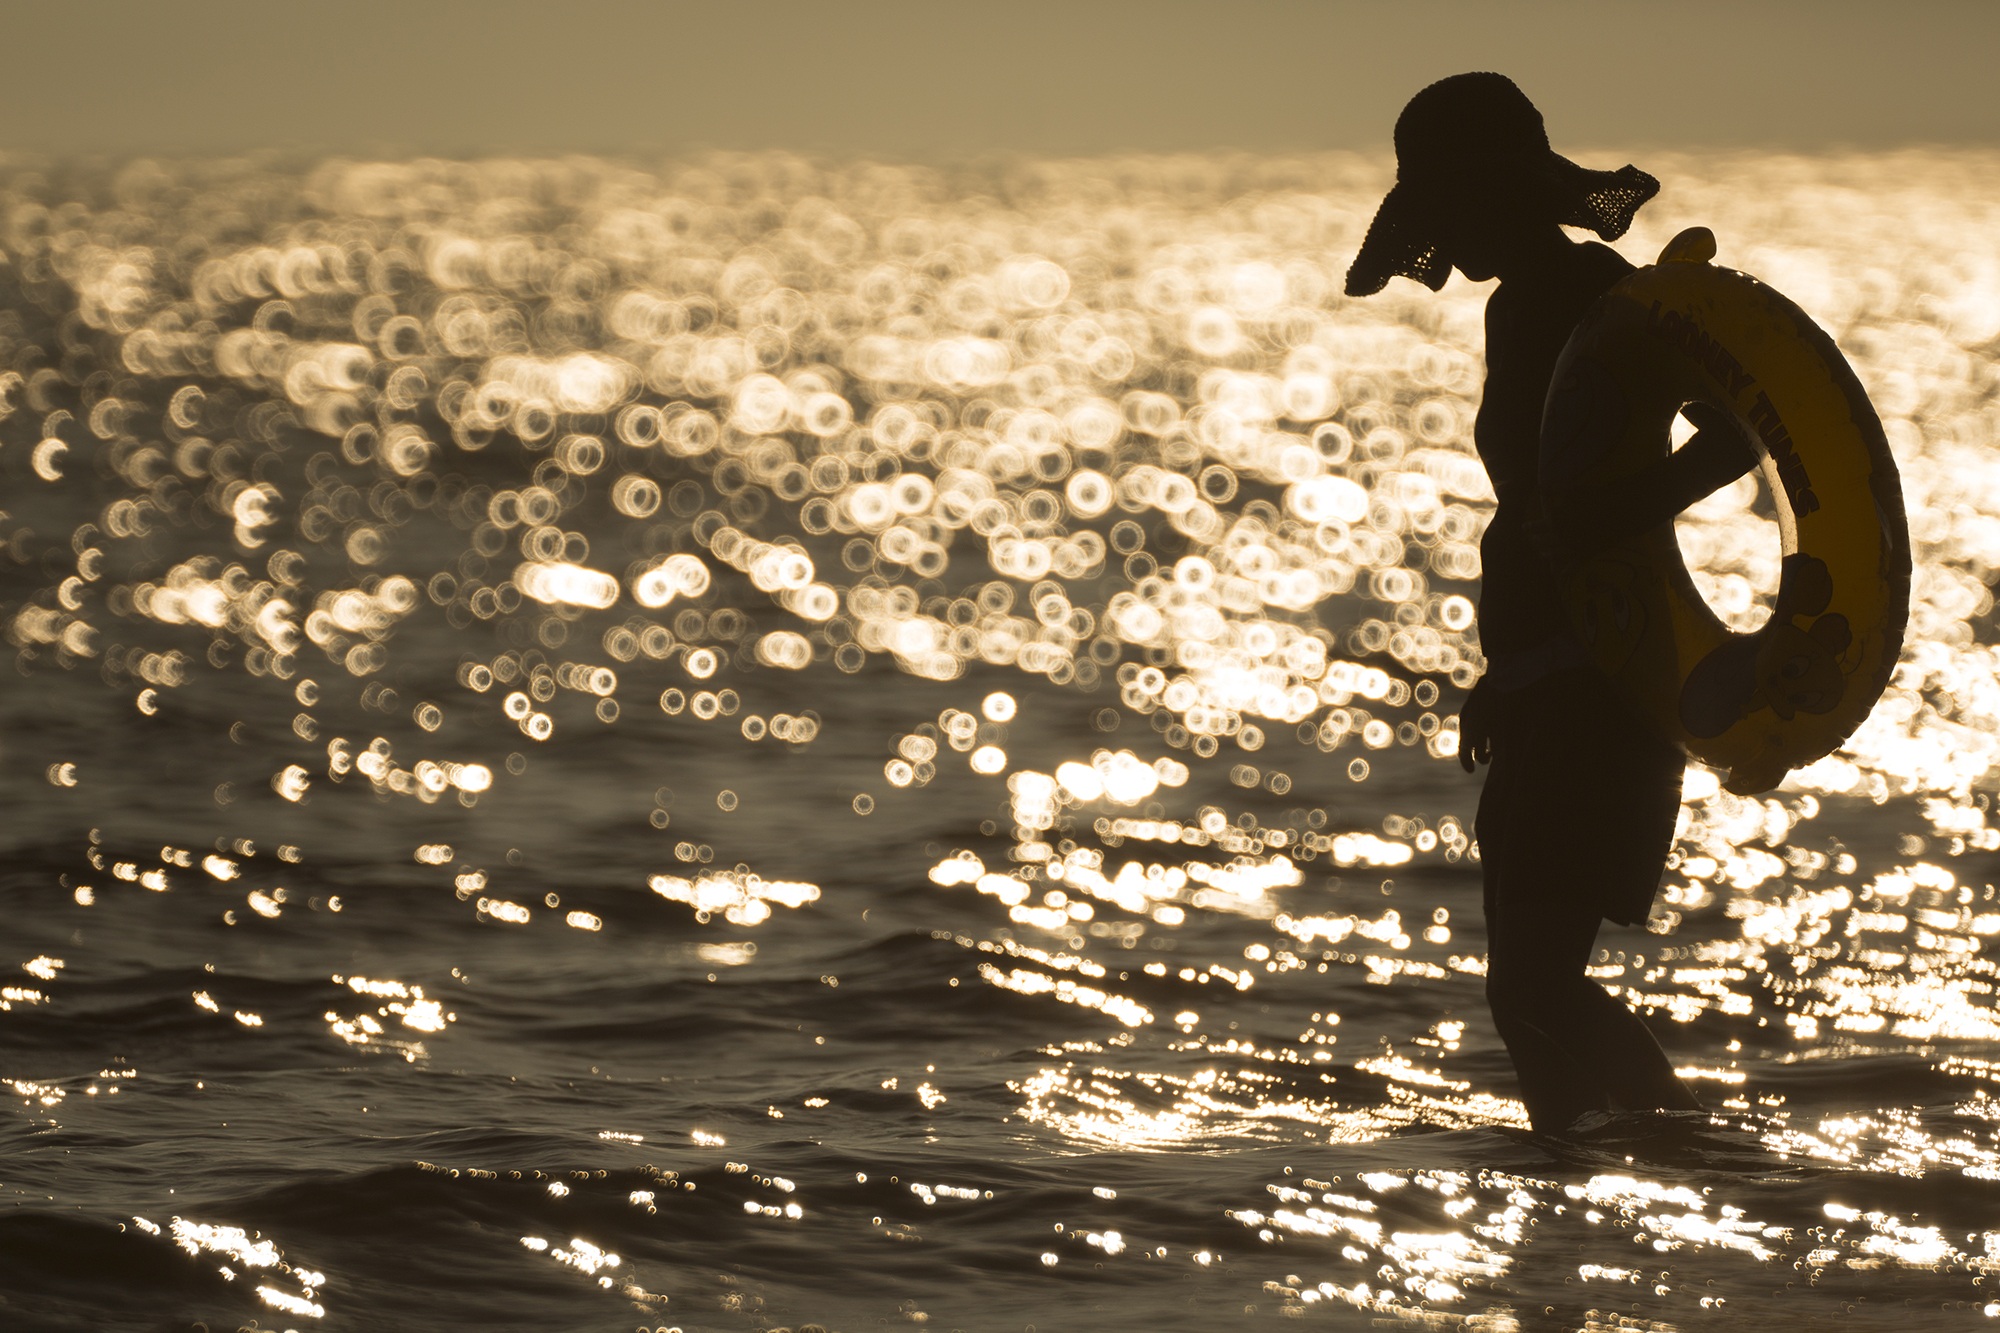
beach, sea, water, silhouette, light, bokeh, girl, sun, sunset, sunlight, morning, flower, summer, reflection, shadow, solar, swimming, leaves, will, busan, lifebuoy, the leaves, sea side, dadaepo, light mens wool, women's, bitmangul, wills, life buoys